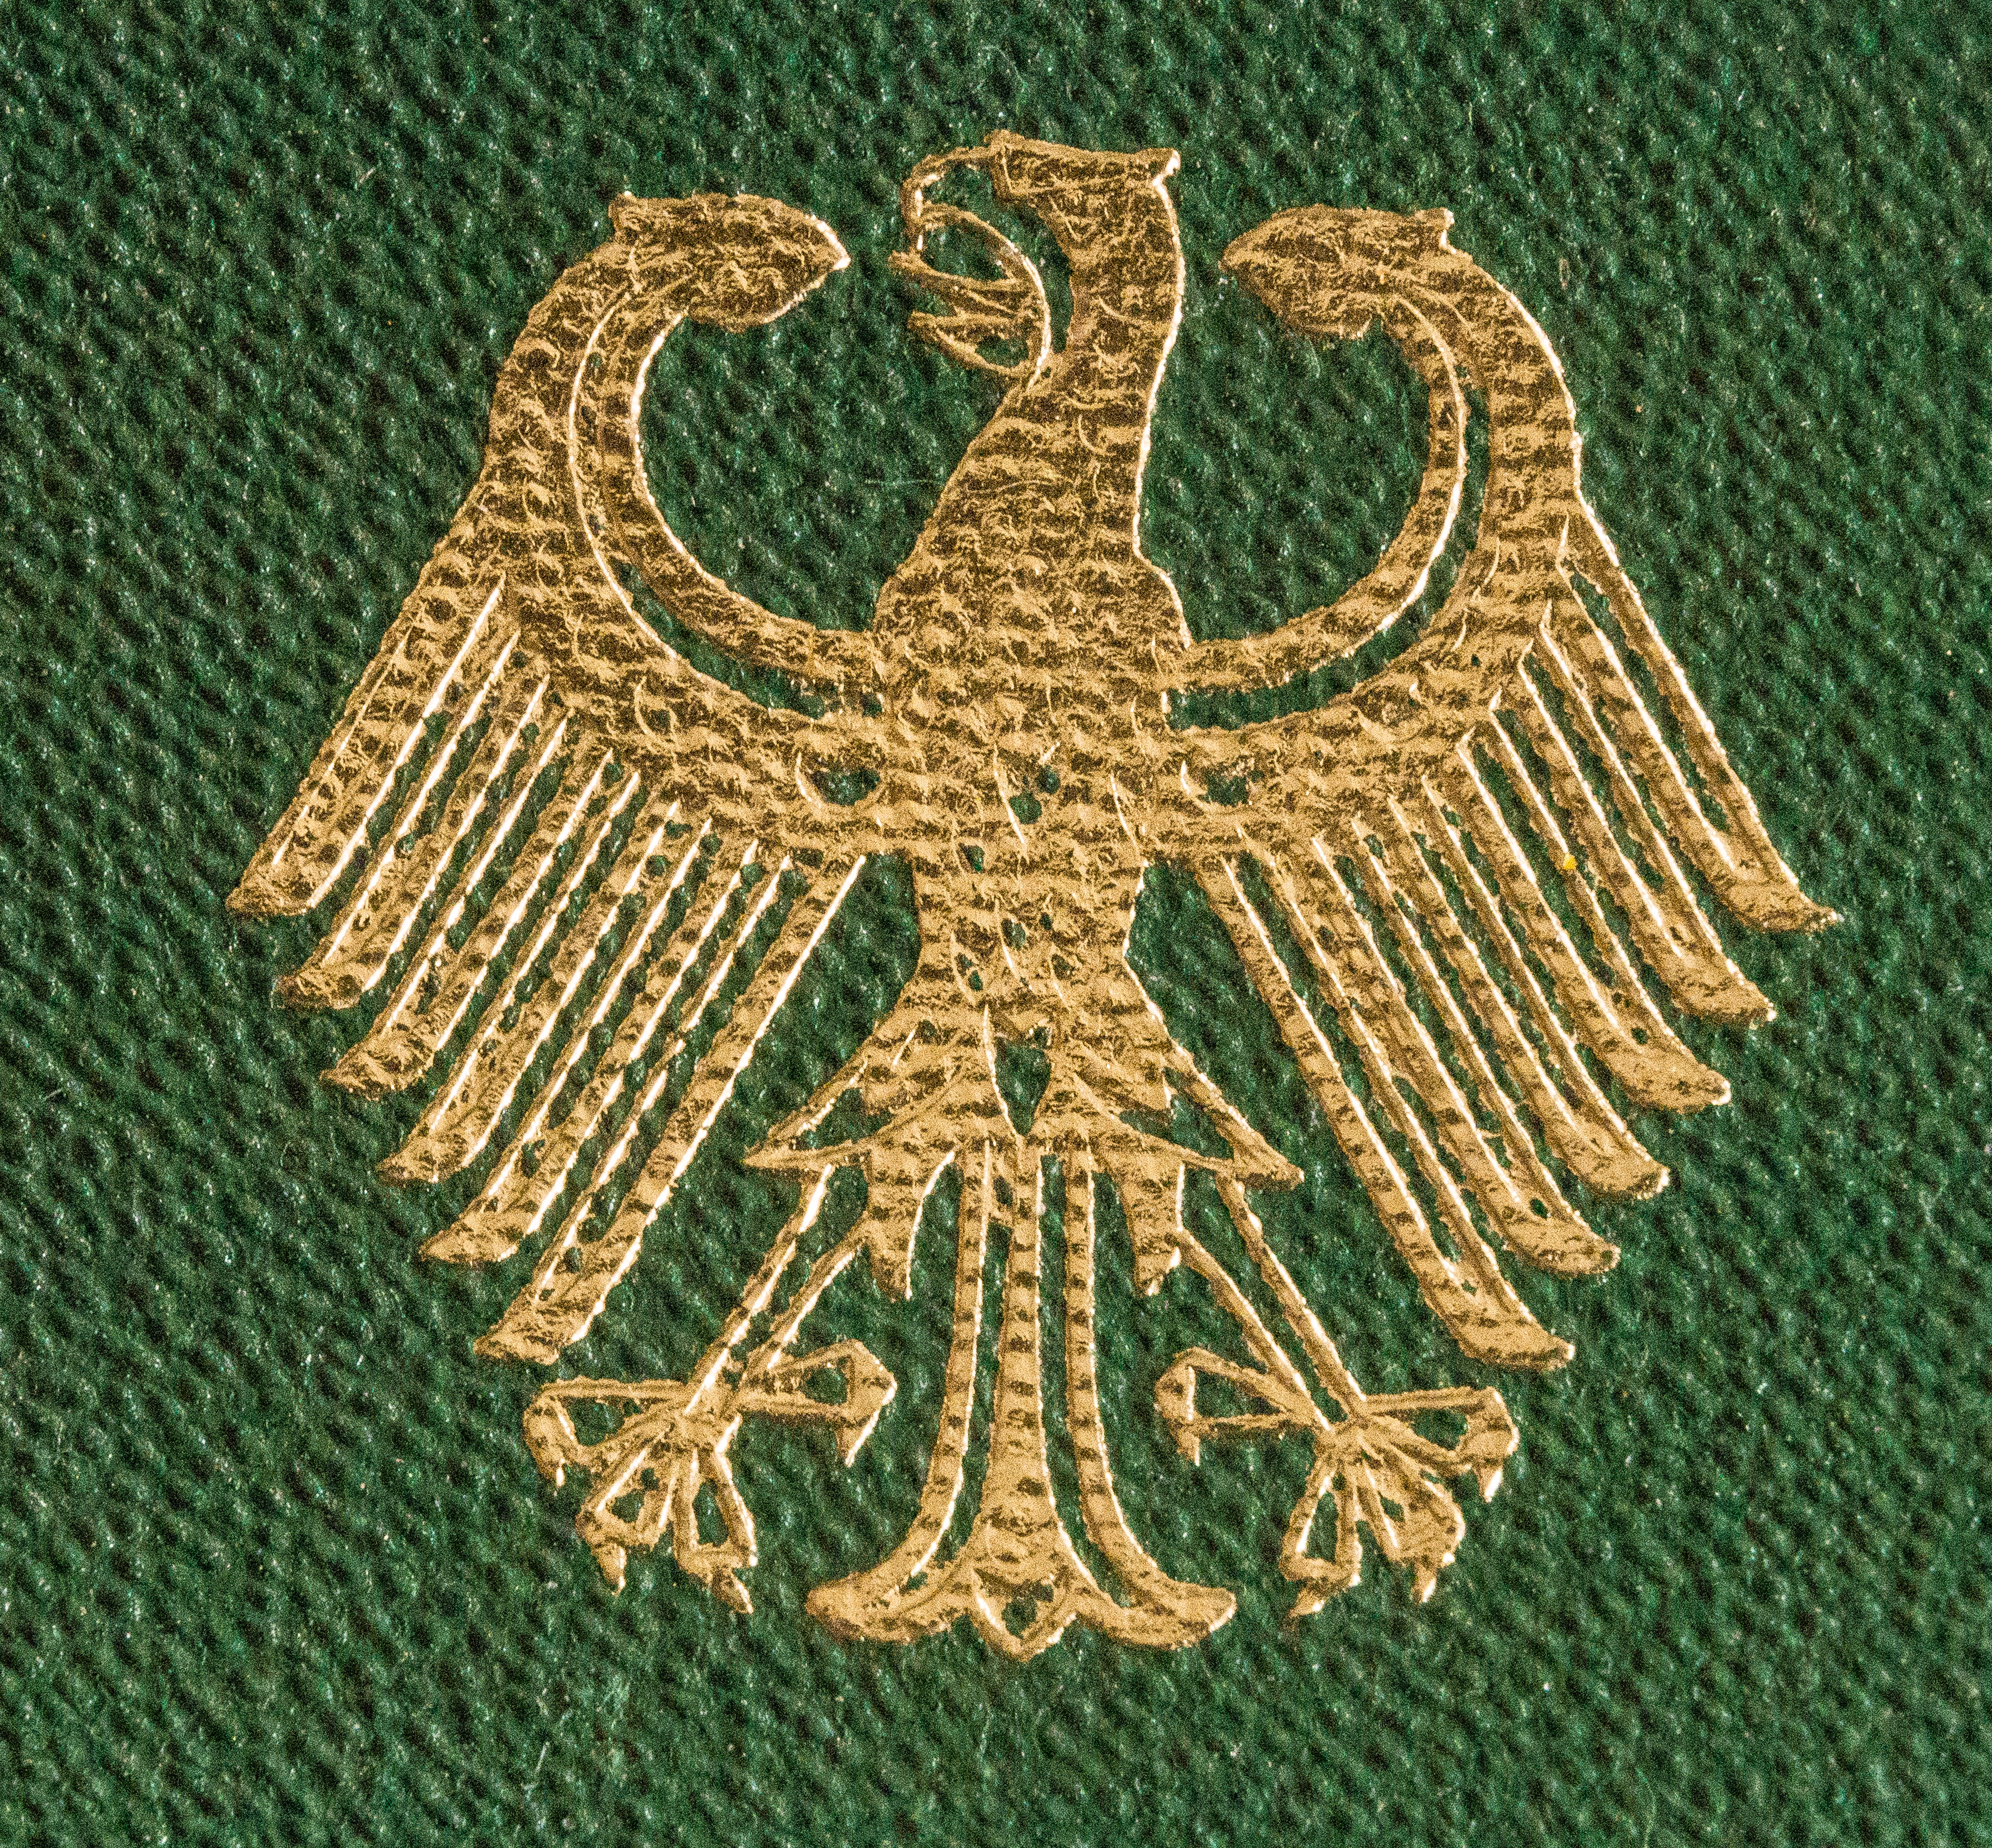
nature, pattern, green, symbol, circle, germany, adler, coat of arms, heraldic animal, fashion accessory